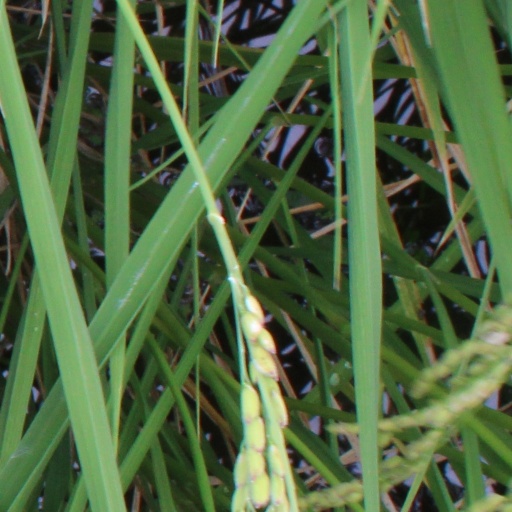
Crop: rice